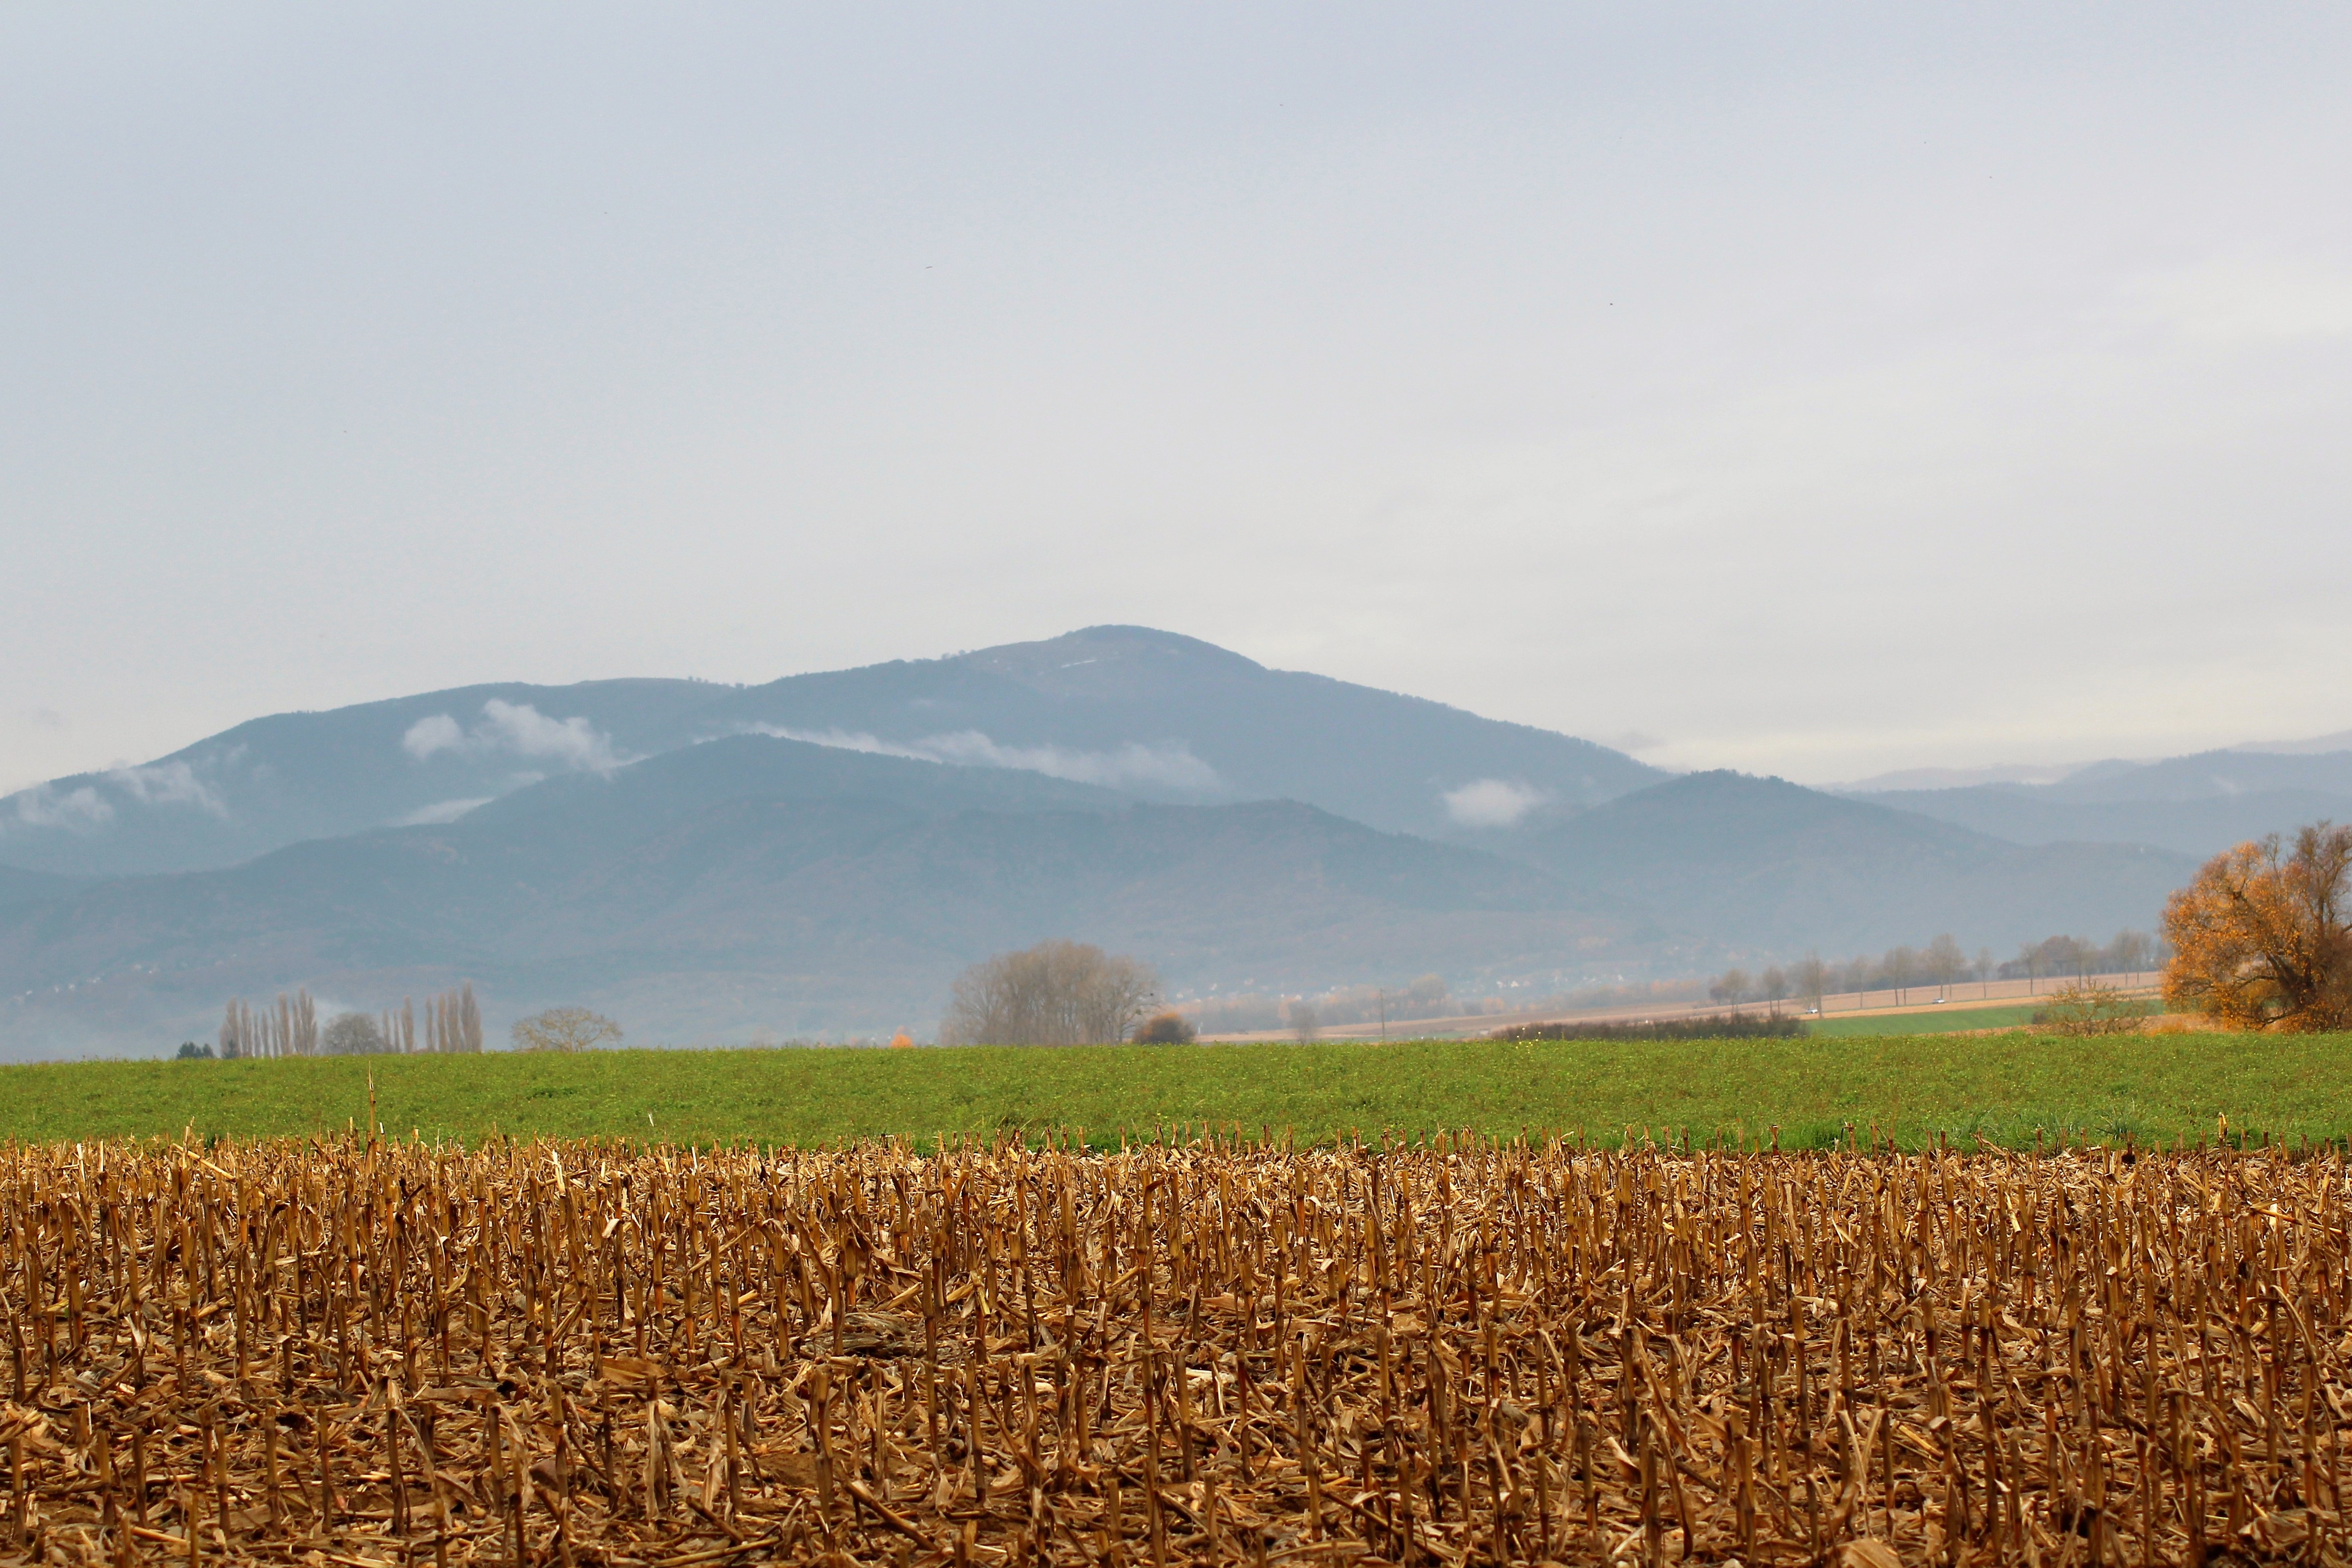
landscape, horizon, sky, field, meadow, prairie, morning, hill, rural, harvest, crop, corn, soil, agriculture, plain, agricultural, grassland, plateau, cereals, steppe, rural area, atmospheric phenomenon, grass family